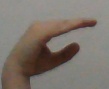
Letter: jeem